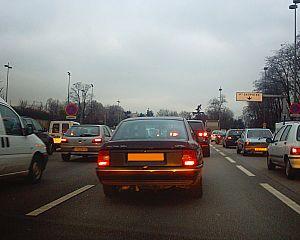
Paris (Île-de-France, France)
Le boulevard périphérique de Paris, appelé localement Boulevard périphérique, est une voie circulaire, d'une longueur de 35,04 km, qui fait le tour de la ville de Paris. Son nom est souvent abrégé en « le Périphérique » et même « le Périph' » par les utilisateurs réguliers ; il est indiqué par le sigle « BP » sur les panneaux de signalisation.